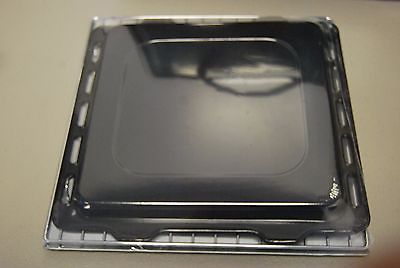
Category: toaster